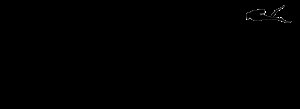
Pukkelhval
Størrelse af pukkelhval